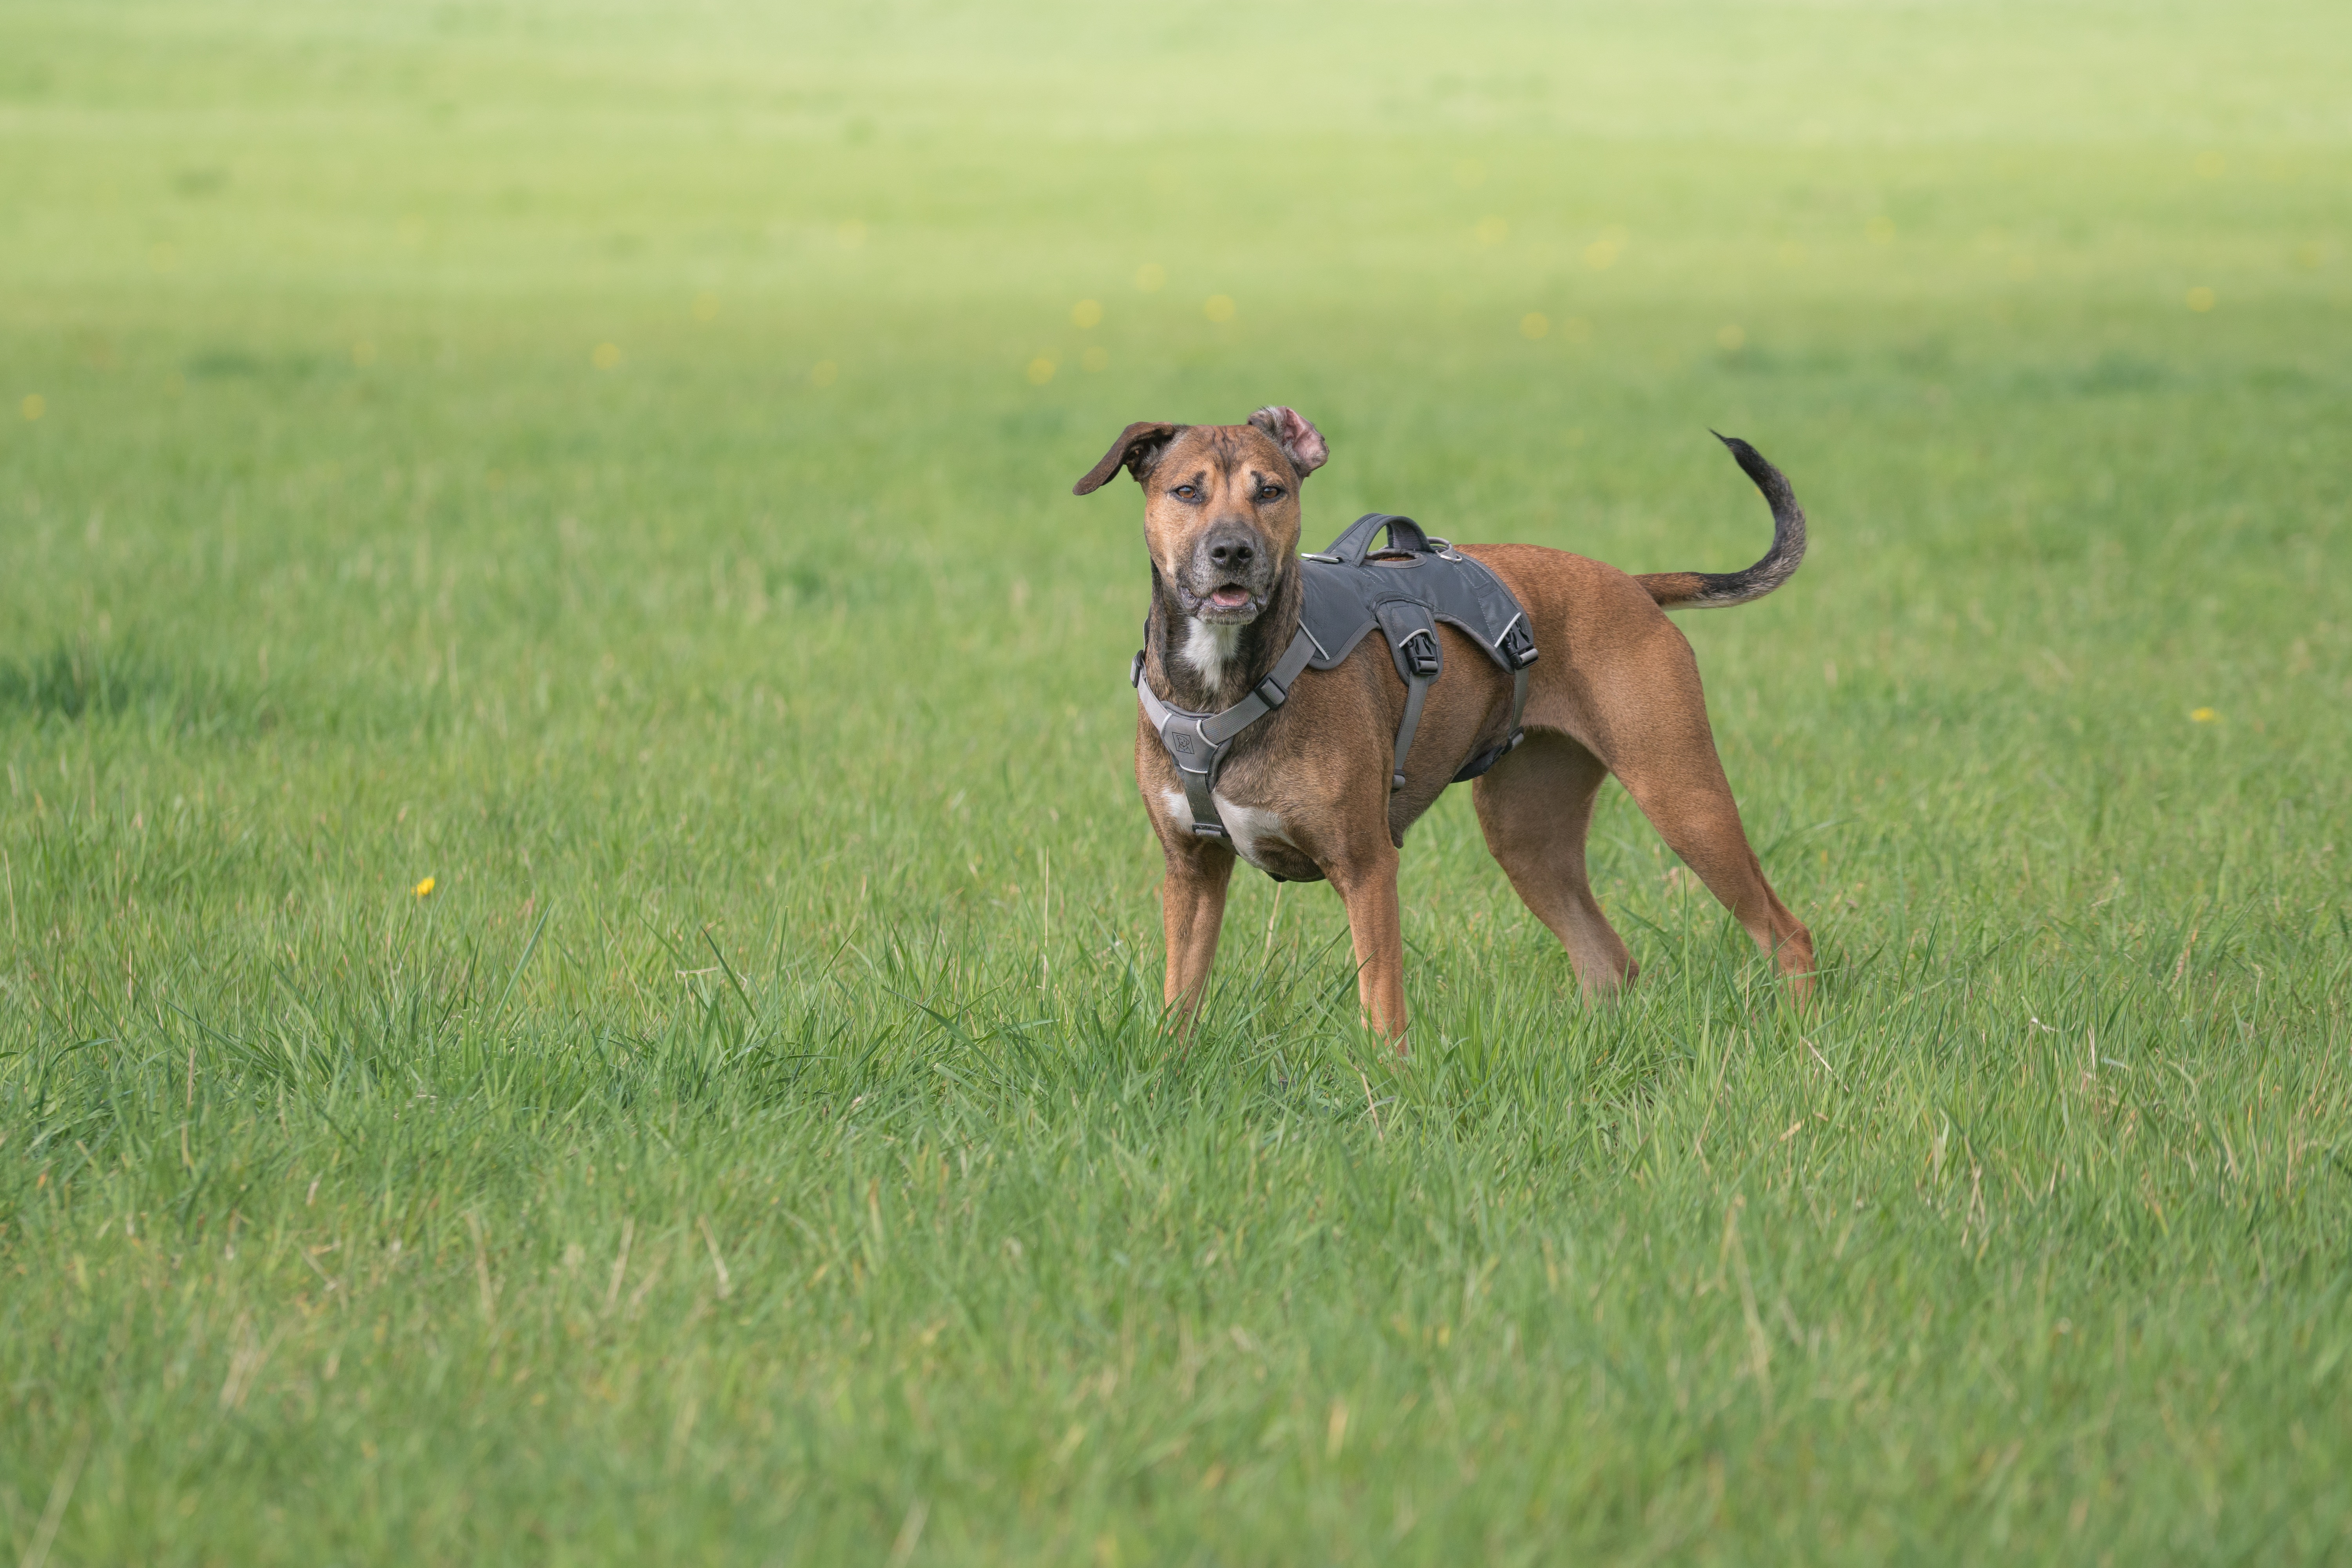
watch, grass, meadow, prairie, play, view, dog, animal, pet, young, brown, mammal, tableware, hound, sports, hybrid, vertebrate, out, attention, wildlife photography, concentration, young dog, dog on meadow, attentive dog, quadruped, rhodesian ridgeback, dog like mammal, animal sports, dog sports, lure coursing